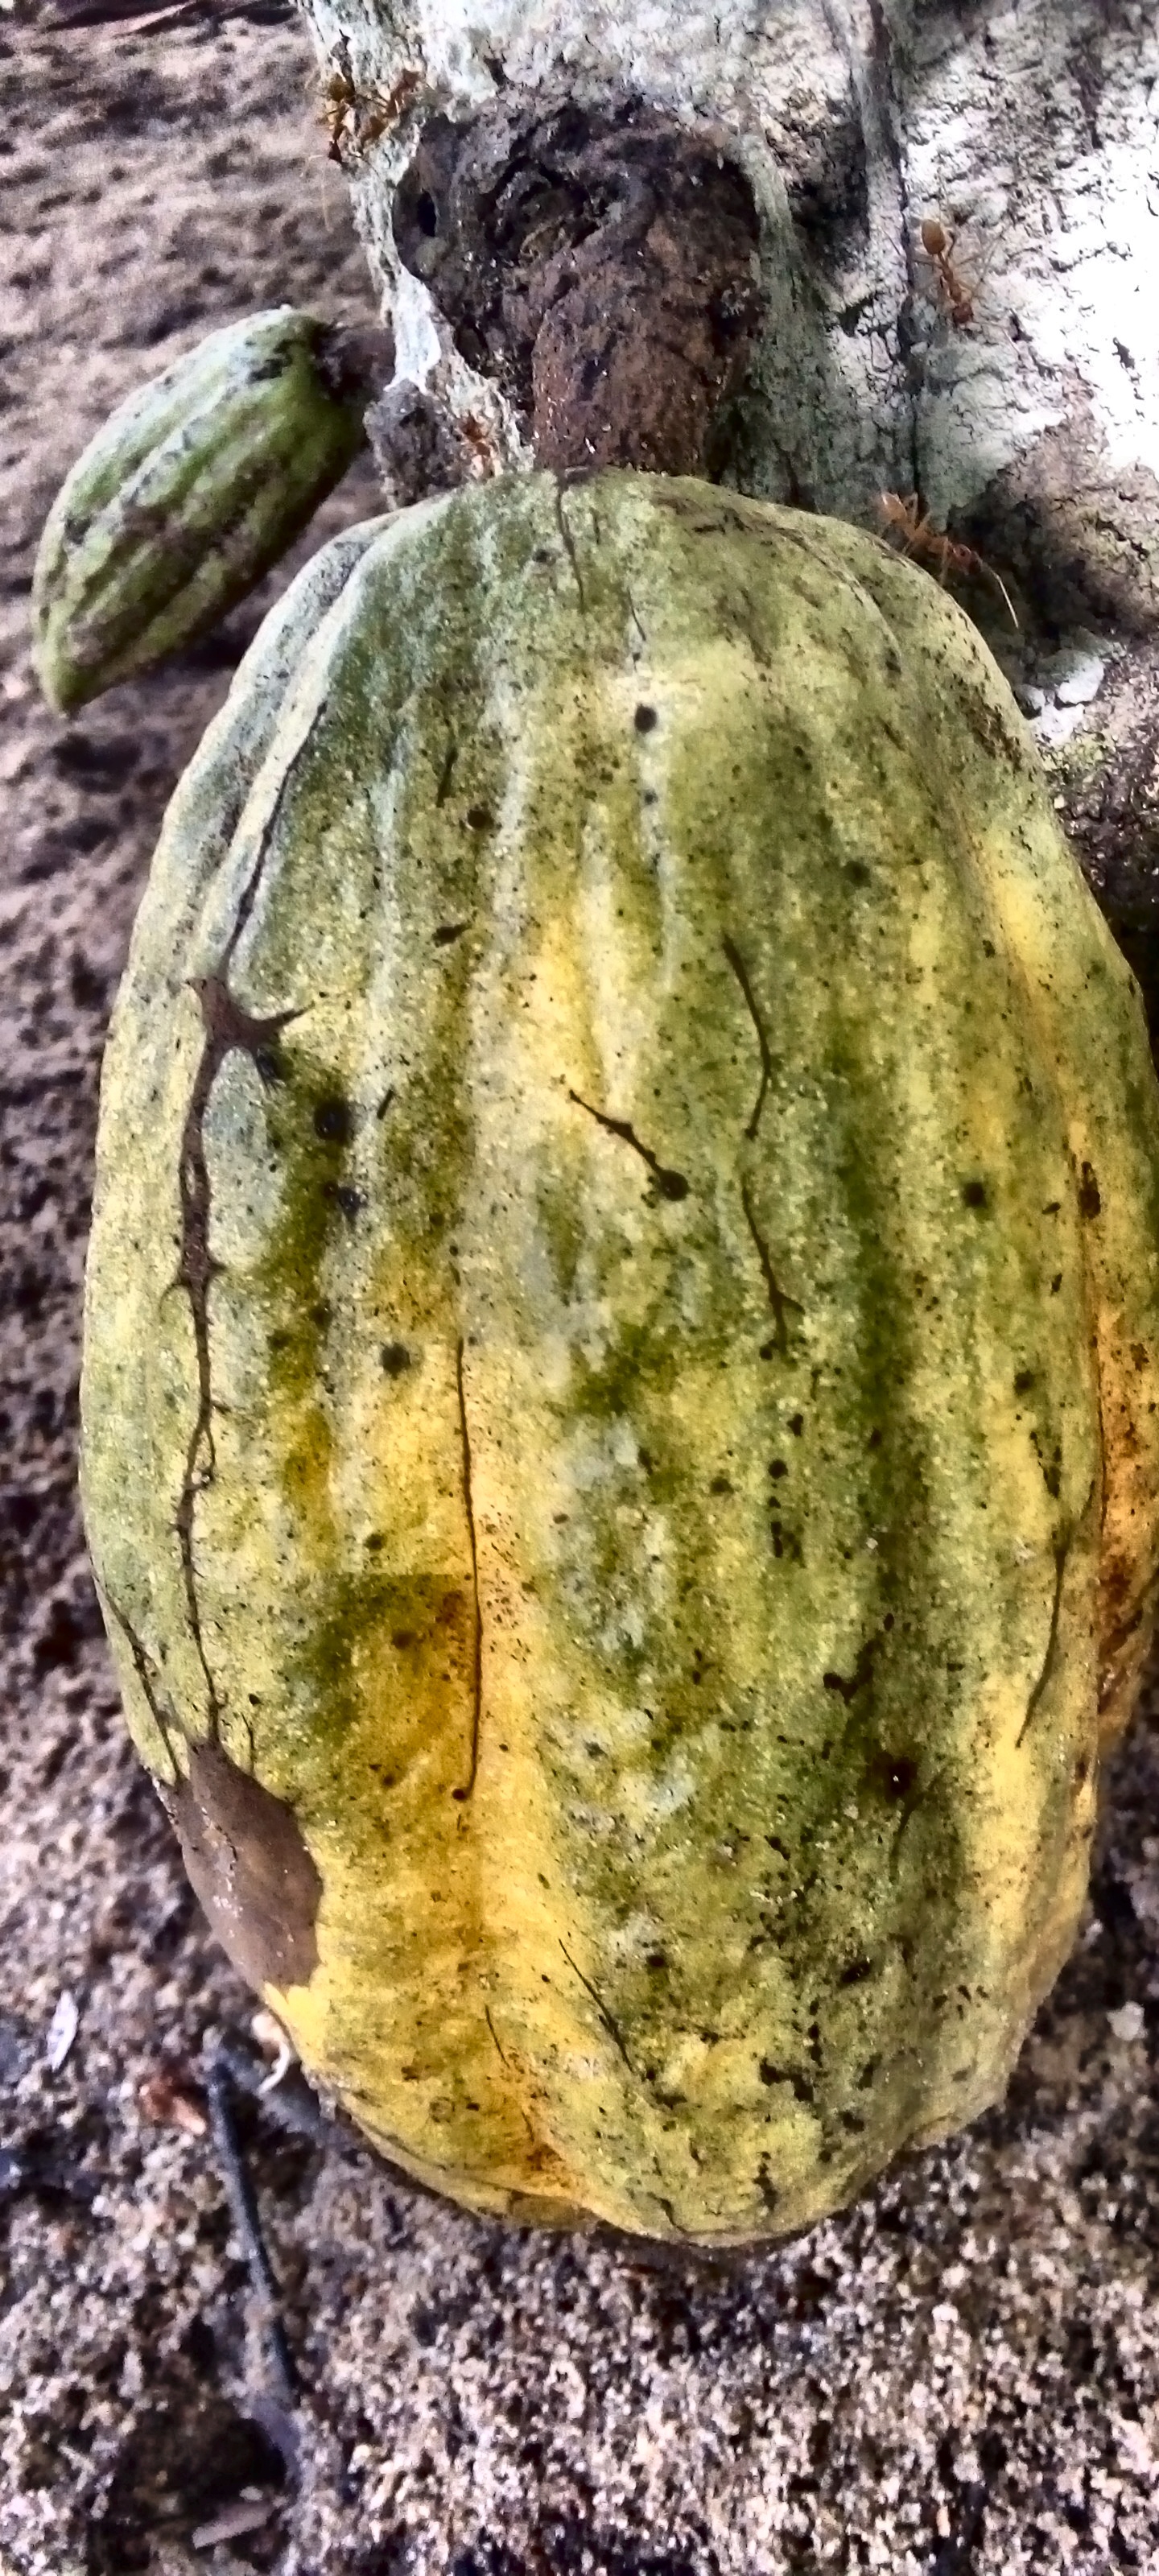
Maturity: mature
Variety: Guiana